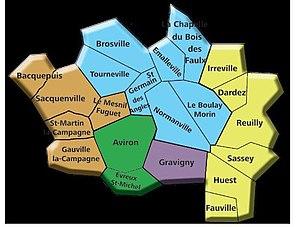
Territoire paroissial de saint jean baptiste du val iton
L'église Saint-Michel est un lieu de culte catholique situé sur la commune d'Évreux, dans le département français de l'Eure. Dédiée à l'archange saint Michel, elle a été édifiée en 1963 sur les plans de l'architecte Maurice Novarina.